Llanspyddid

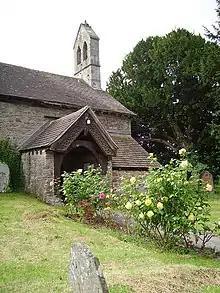
Llanspyddid church

Llanspyddid is a small village just west of Brecon within the Brecon Beacons National Park. It lies within the valley of the River Usk in the community of Glyn Tarell in the county of Powys, Wales. Llanspyddid sits on the A40 trunk road between Brecon and Llandovery. The Welsh name signifies the 'church of Saint Ysbyddyd', though the village church is in fact dedicated to Saint Cadog.